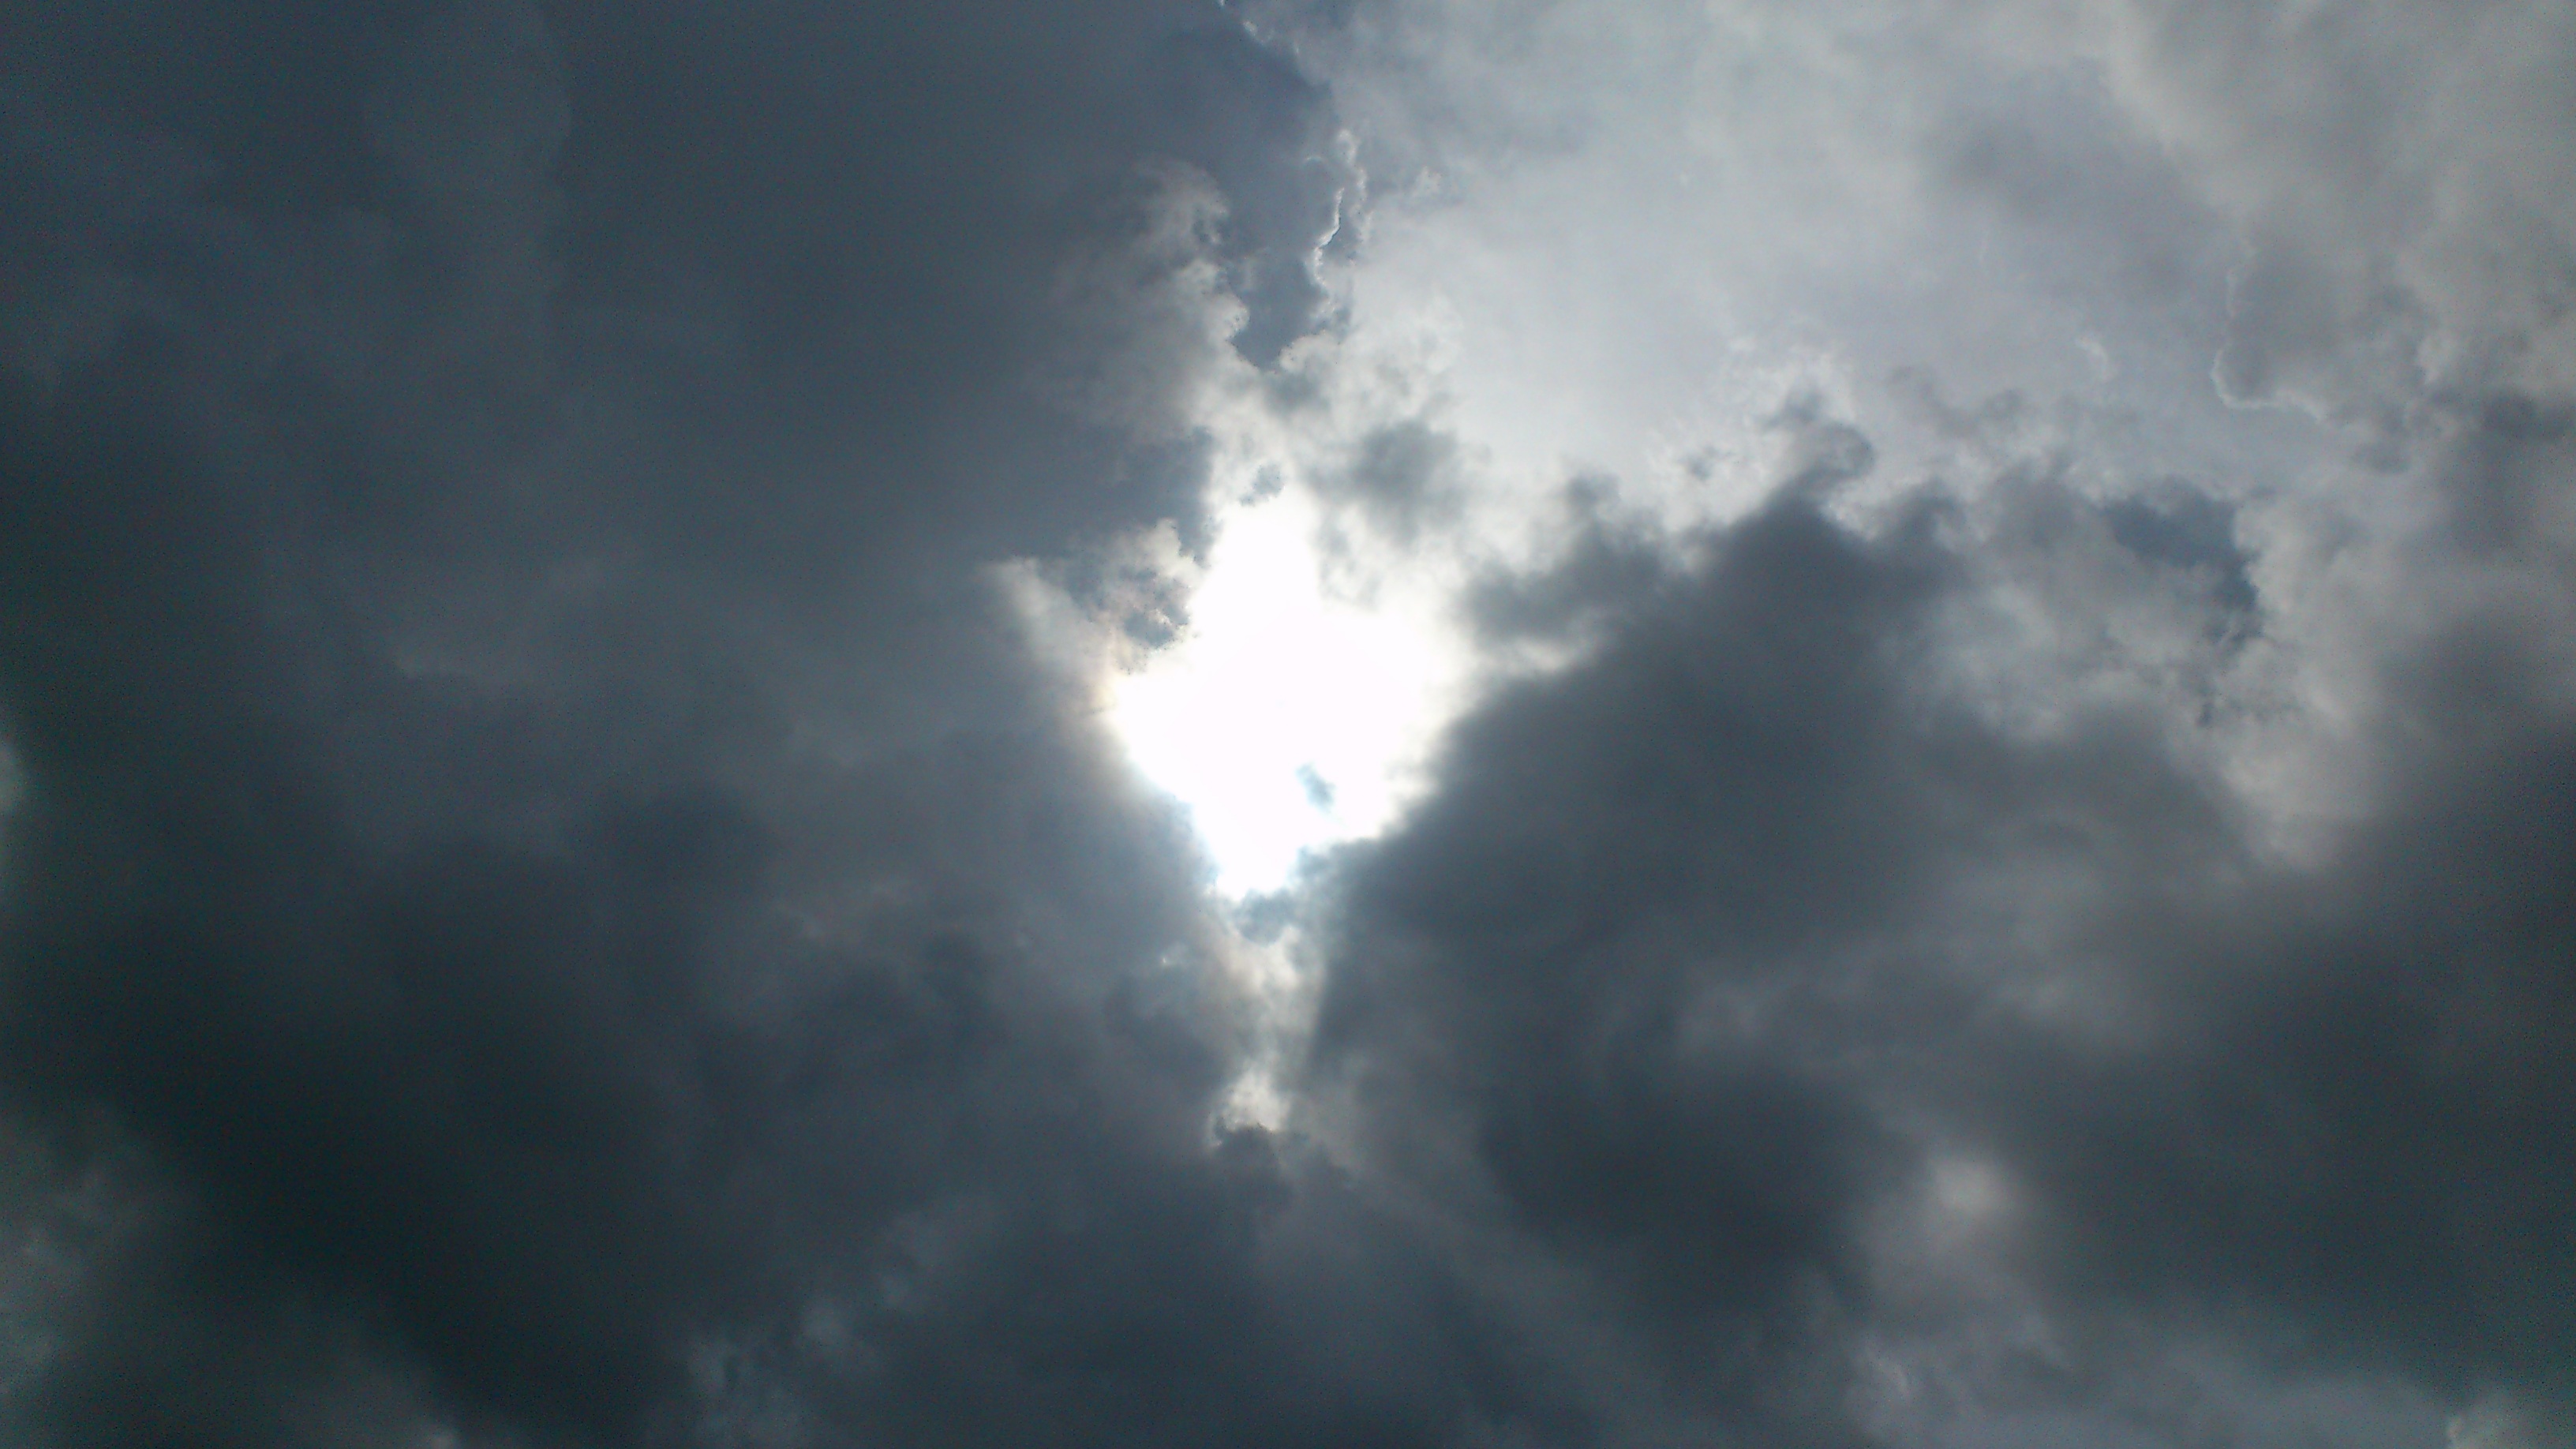
nature, cloud, sky, sunlight, atmosphere, space, weather, cumulus, grey, clouds, meteorological phenomenon, atmosphere of earth